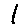
Label: 1